Rock sandpiper

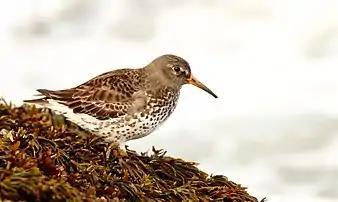
Rock Sandpiper on the Humboldt Bay North Jetty, near Eureka, California

Adults have short yellow legs and a medium thin dark bill. The body is dark on top with a slight purplish gloss and mainly white underneath. The breast is smeared with grey and the rump is black. The Pribilof Islands subspecies of this bird shows a bold black belly patch.